The Mall at Millenia

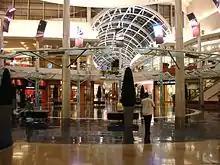
The Mall at Millenia

The Mall at Millenia (commonly called The Millenia Mall or Millenia) is an indoor shopping mall located in Orlando, Florida just off of Interstate 4 (exit 78) at Conroy Road near the northern end of International Drive. Opened in 2002, it has over 150 stores. The mall features Macy's, Bloomingdale's, and Neiman Marcus.